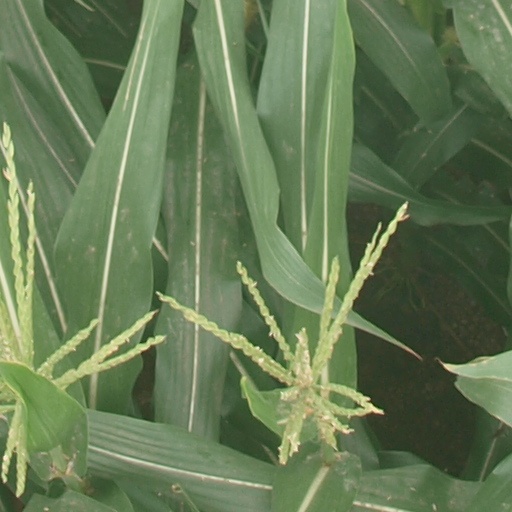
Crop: maize; corn